2010 Sudanese general election in Jonglei

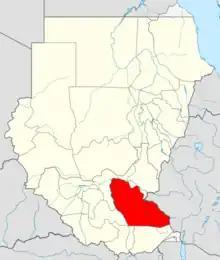
Jonglei State in 2010

Elections were held in Jonglei State on 10–15 April 2010 as part of the 2010 Sudanese general election, with voting for President of Sudan, National Assembly of Sudan, President of Southern Sudan, Southern Sudan Legislative Assembly, Governor of Jonglei State and the Jonglei State Legislative Assembly. The elections were the first in Sudan for over two decades, held in the aftermath of the 2005 Comprehensive Peace Agreement between the Sudan People's Liberation Movement (SPLM) and the Government of Sudan of Omar al-Bashir. The election was carried out in precarious security conditions, with ethnic conflicts prevalent in the state. The elections were won by the SPLM, with the exception of a handful of seats. Disputes over the election results led to the outbreak of two armed insurgencies.